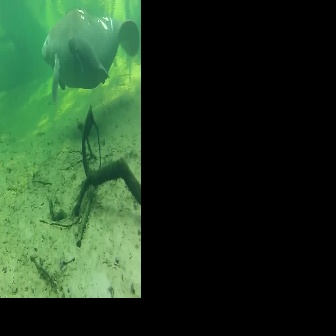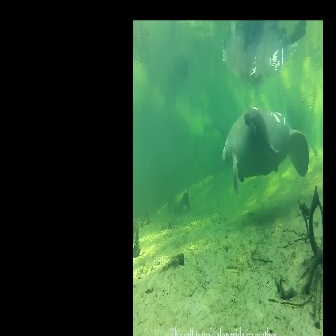
  Please identify the target specified by the bounding box [41,7,138,104] in the first image and locate it in the second image. Return the coordinates in [x_min,y_min,x_max,y_max] format.
Answer: [221,105,308,192]